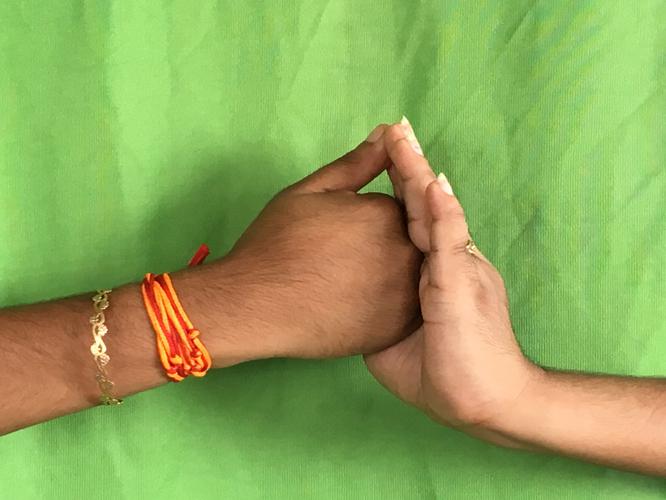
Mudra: Shanka
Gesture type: double_hand